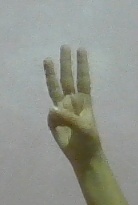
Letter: thaa